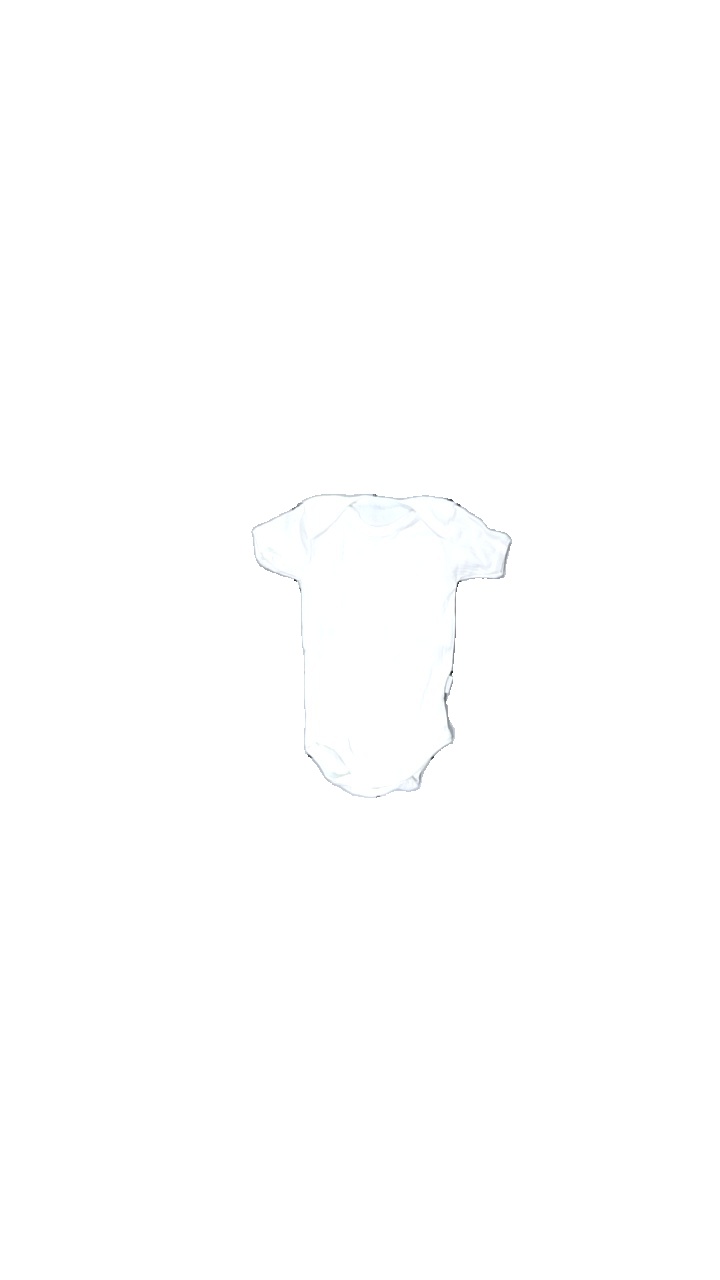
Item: Top (Children)
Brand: Missing
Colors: White
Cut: Regular
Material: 100% cotton
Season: All
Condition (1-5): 3
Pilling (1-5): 4
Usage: Reuse
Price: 50-100